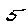
Label: 5